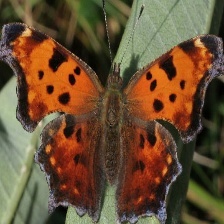
Species: EASTERN COMA
Butterfly family (ImageNet category): admiral